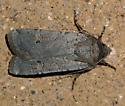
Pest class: cutworms